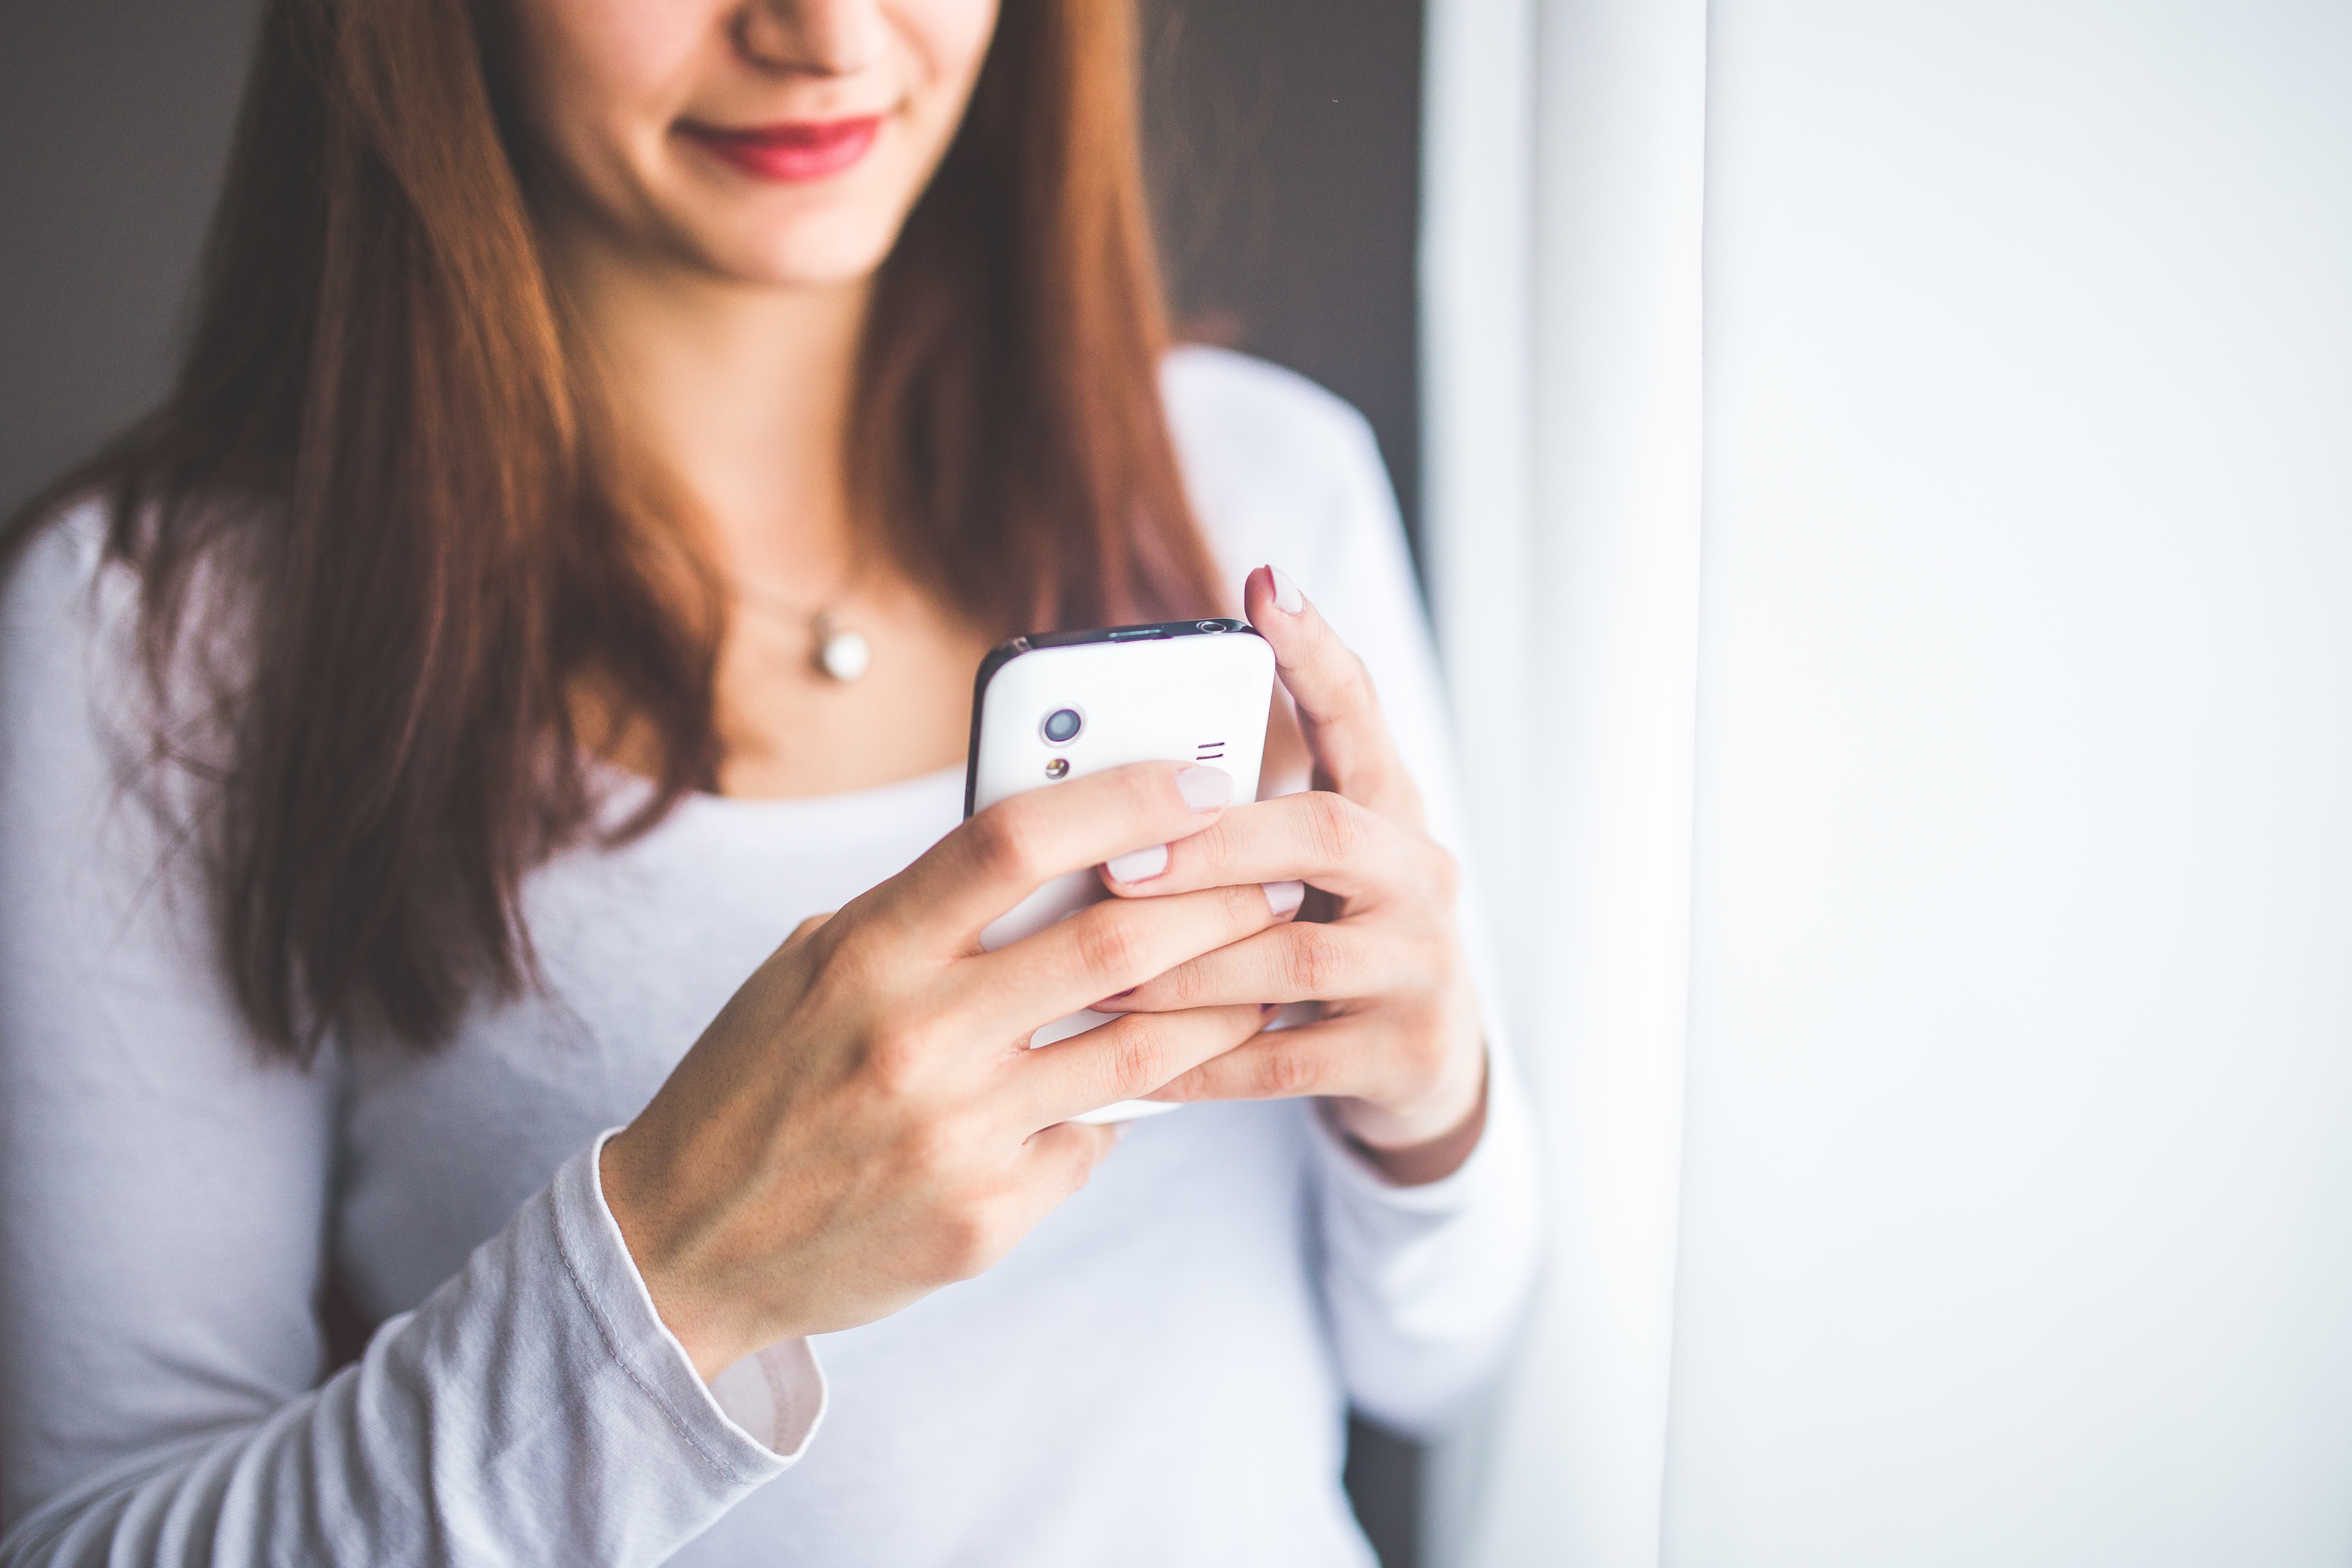
smartphone, mobile, hand, person, girl, woman, technology, white, photography, female, finger, phone, closeup, lady, mobile phone, cell phone, device, smart phone, glasses, texting, skin, sense, portrait photography